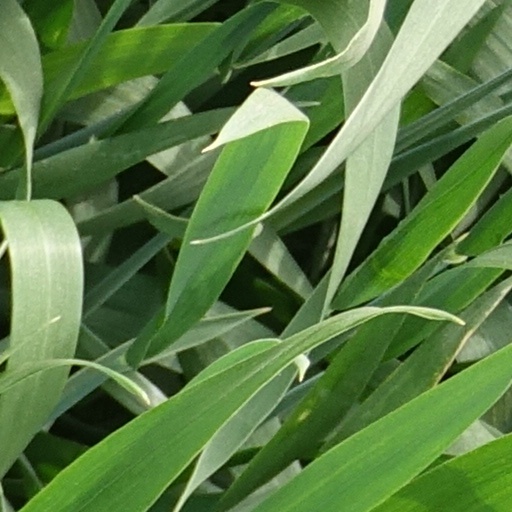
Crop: wheat